Arcadia (2012 film)

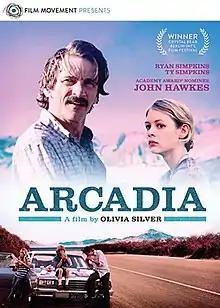

Arcadia is a 2012 American drama film written and directed by Olivia Silver, produced by A Poisson Rouge Pictures and DViant Films. It won the Crystal Bears, Generation Kplus at 2012 Berlinale and the Grand Prize at the Cine Junior Festival.